Brazilian Army Aviation

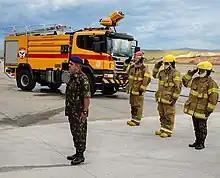
BAvT fire service

However, CAvEx does not command the entire Army Aviation. The 3rd and 4th BAvEx, respectively located in Campo Grande and Manaus, are subordinate to the Western and Amazonian Military Commands, respectively, and there is also the Army Aviation Detachment in the Northern Military Command (DstAvEx/CMN) . These battalions, far from Taubaté, still maintain a technical channel with CAvEx. In Brasília there is the Army Aviation Material Directorate (DMAvEx), subordinate to the Army Logistics Command.